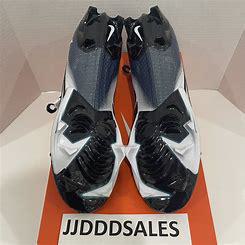
Brand: Nike
Model: Vapor Edge Pro 360